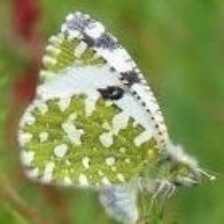
Species: EASTERN DAPPLE WHITE
Butterfly family (ImageNet category): cabbage_butterfly